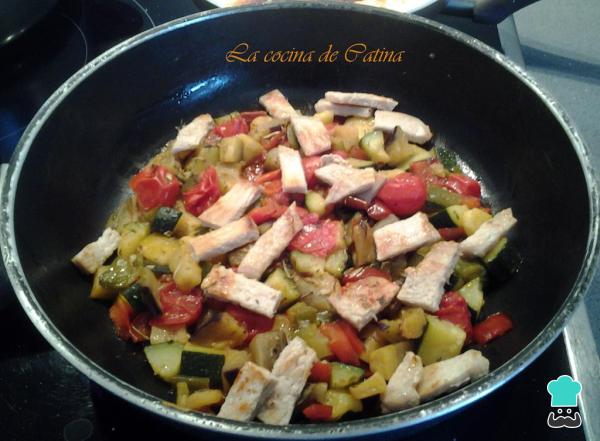
A continuación, sazonamos el lomo con sal y pimienta al gusto y lo cocinamos a la plancha utilizando otra sartén. Cuando esté dorado por ambos lados, retiramos, cortamos a tiras y los añadimos a la sartén con las verduras.